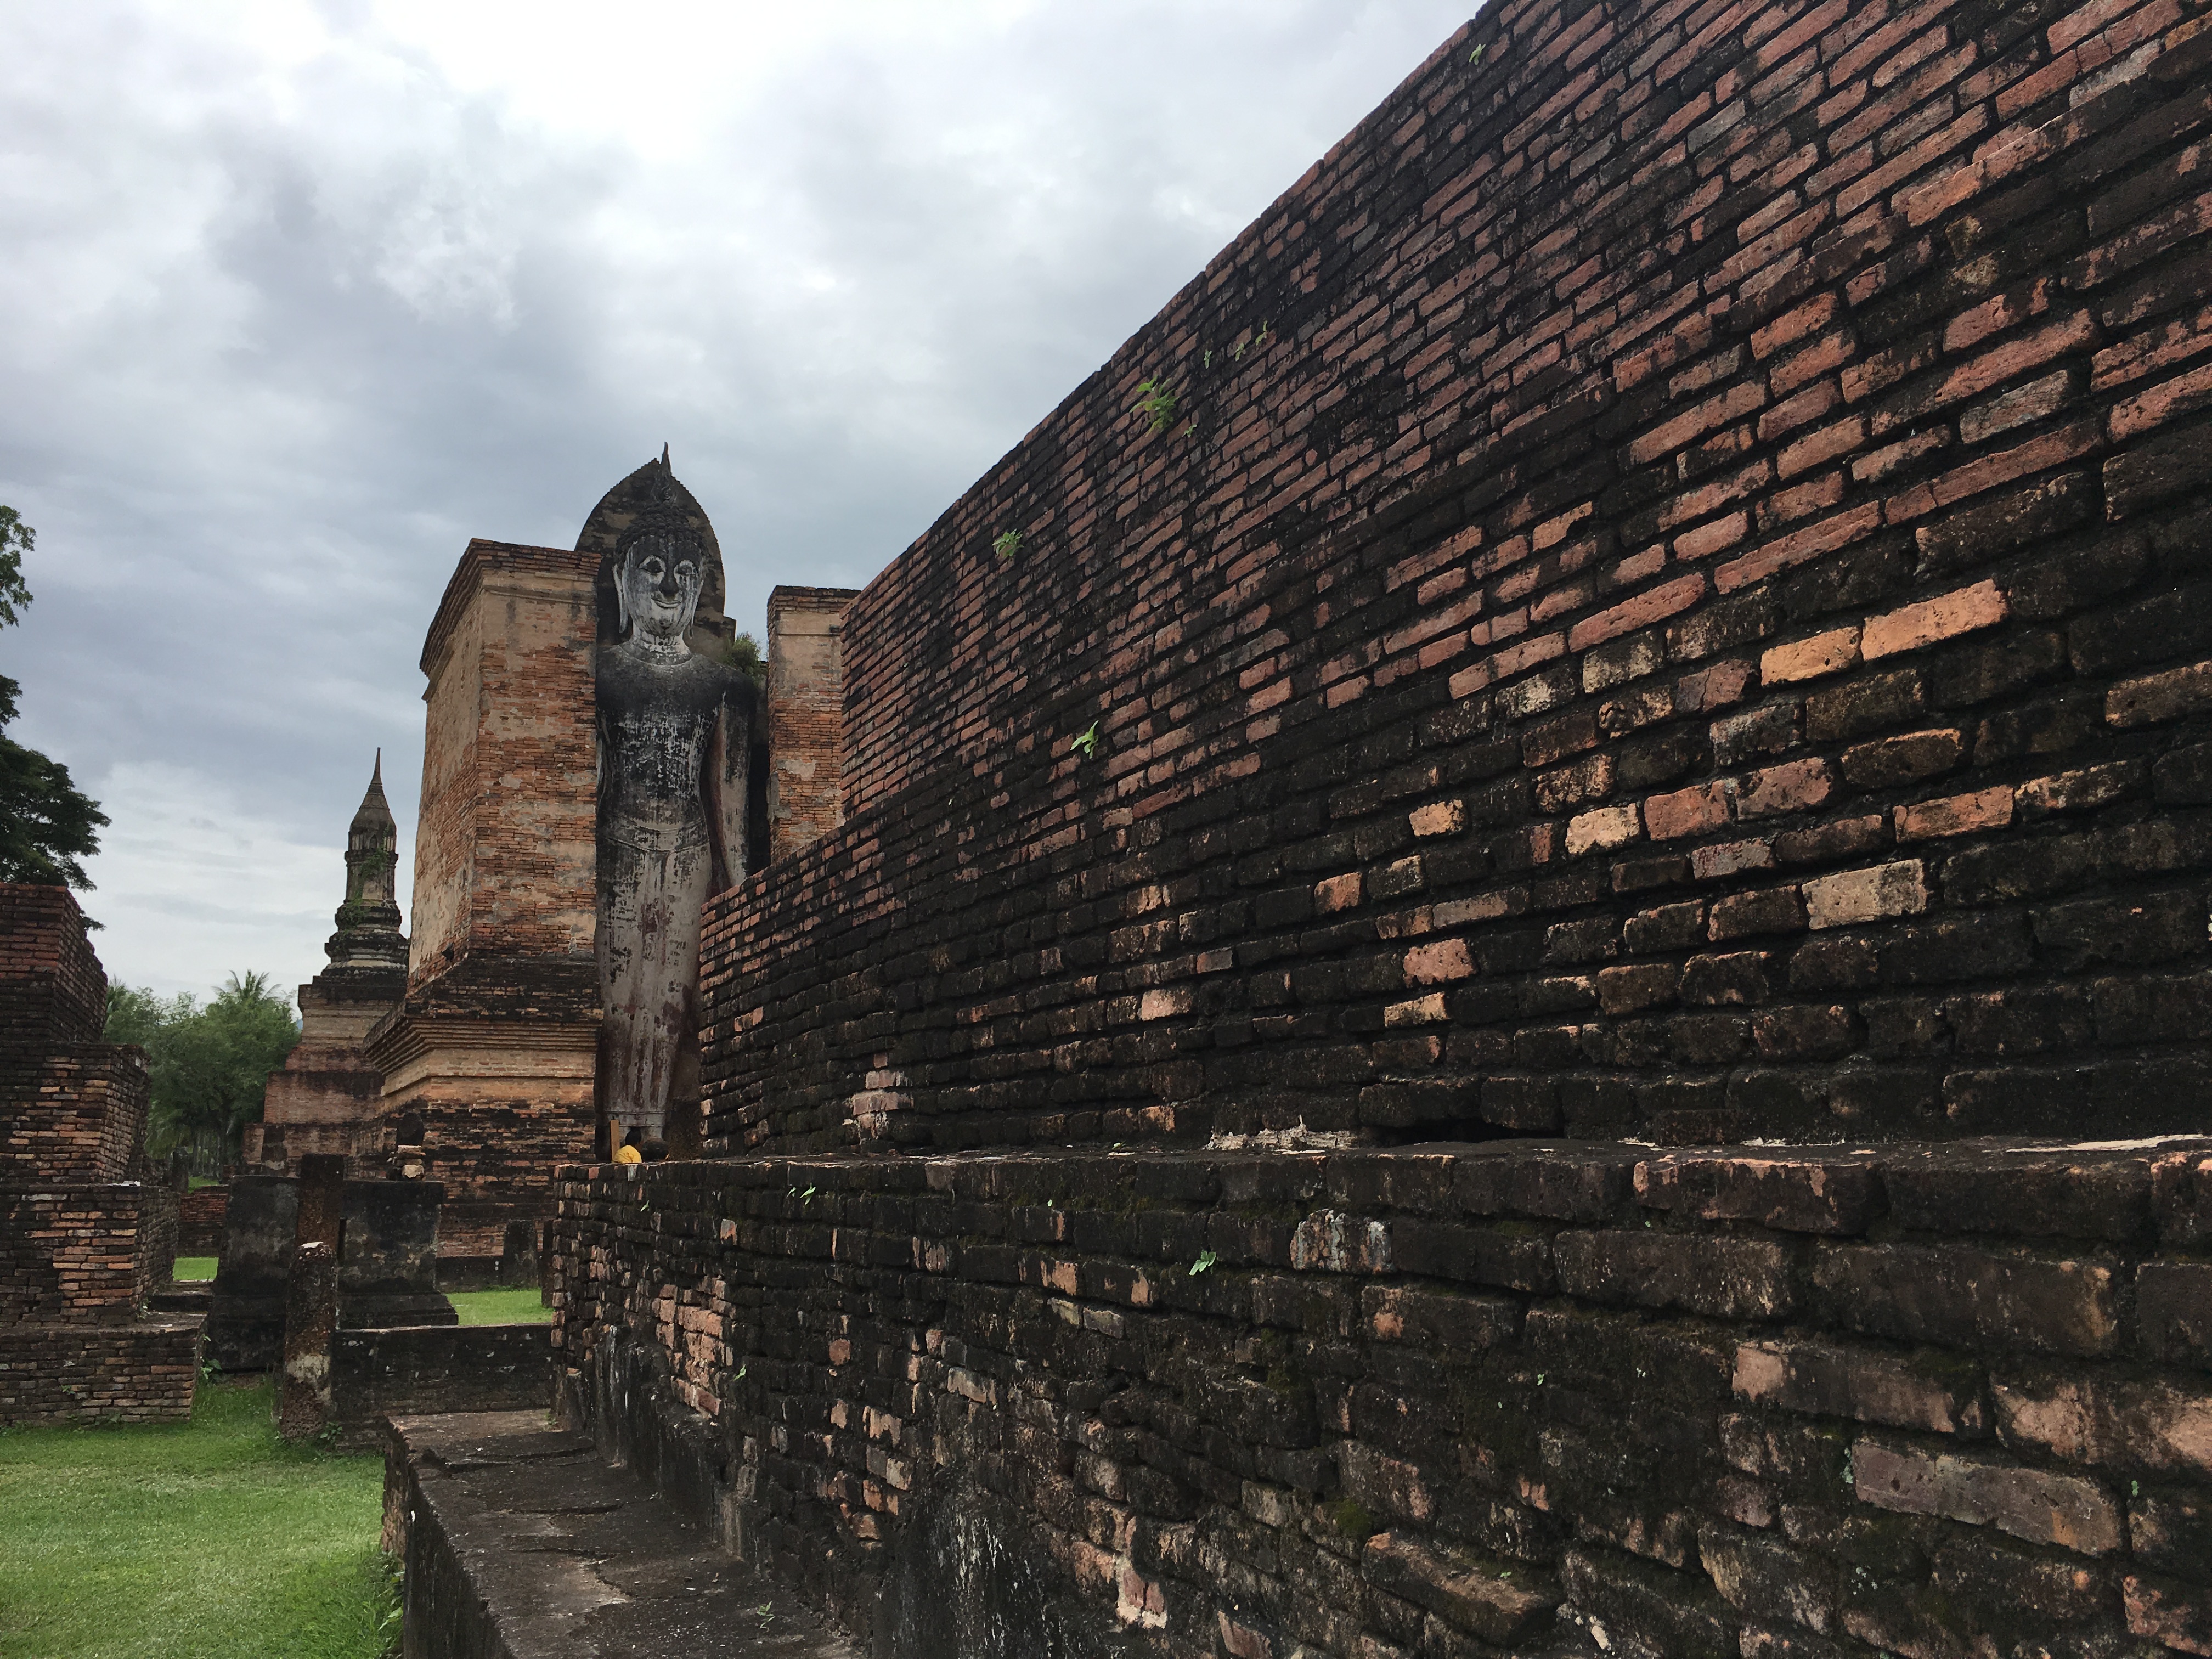
wall, brickwork, ruins, sky, brick, ancient history, building, architecture, fortification, historic site, history, tree, stone wall, cloud, archaeological site, city, tourism